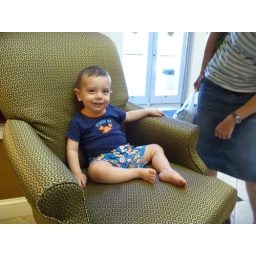
Wilson all happy in his big boy chair